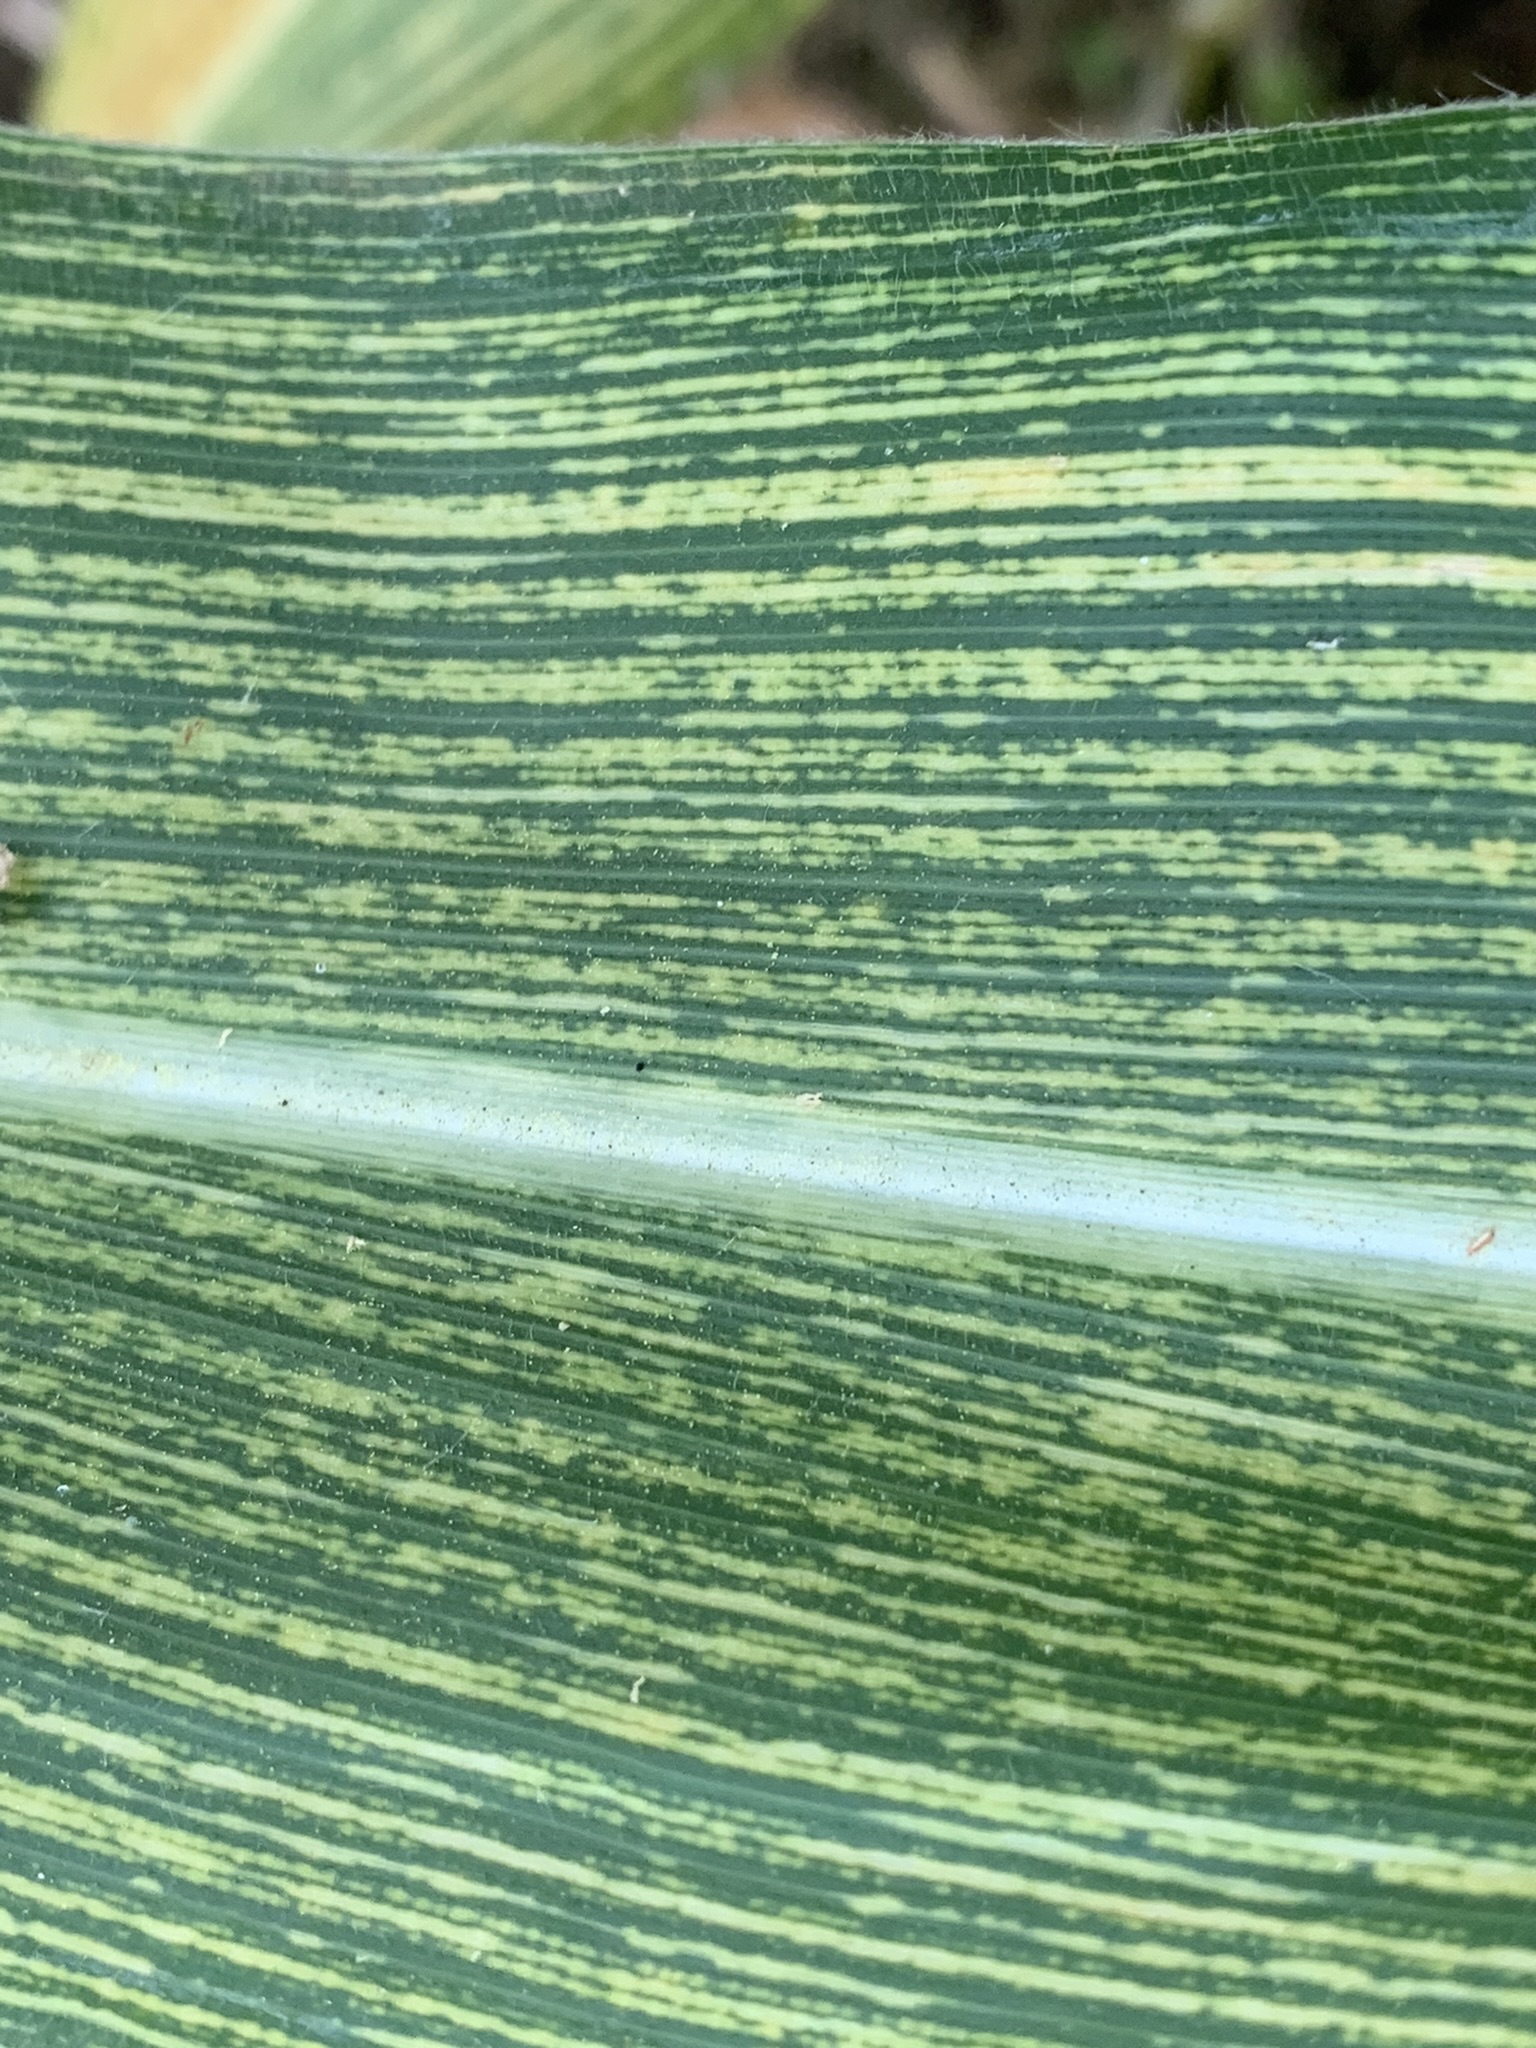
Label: MSV